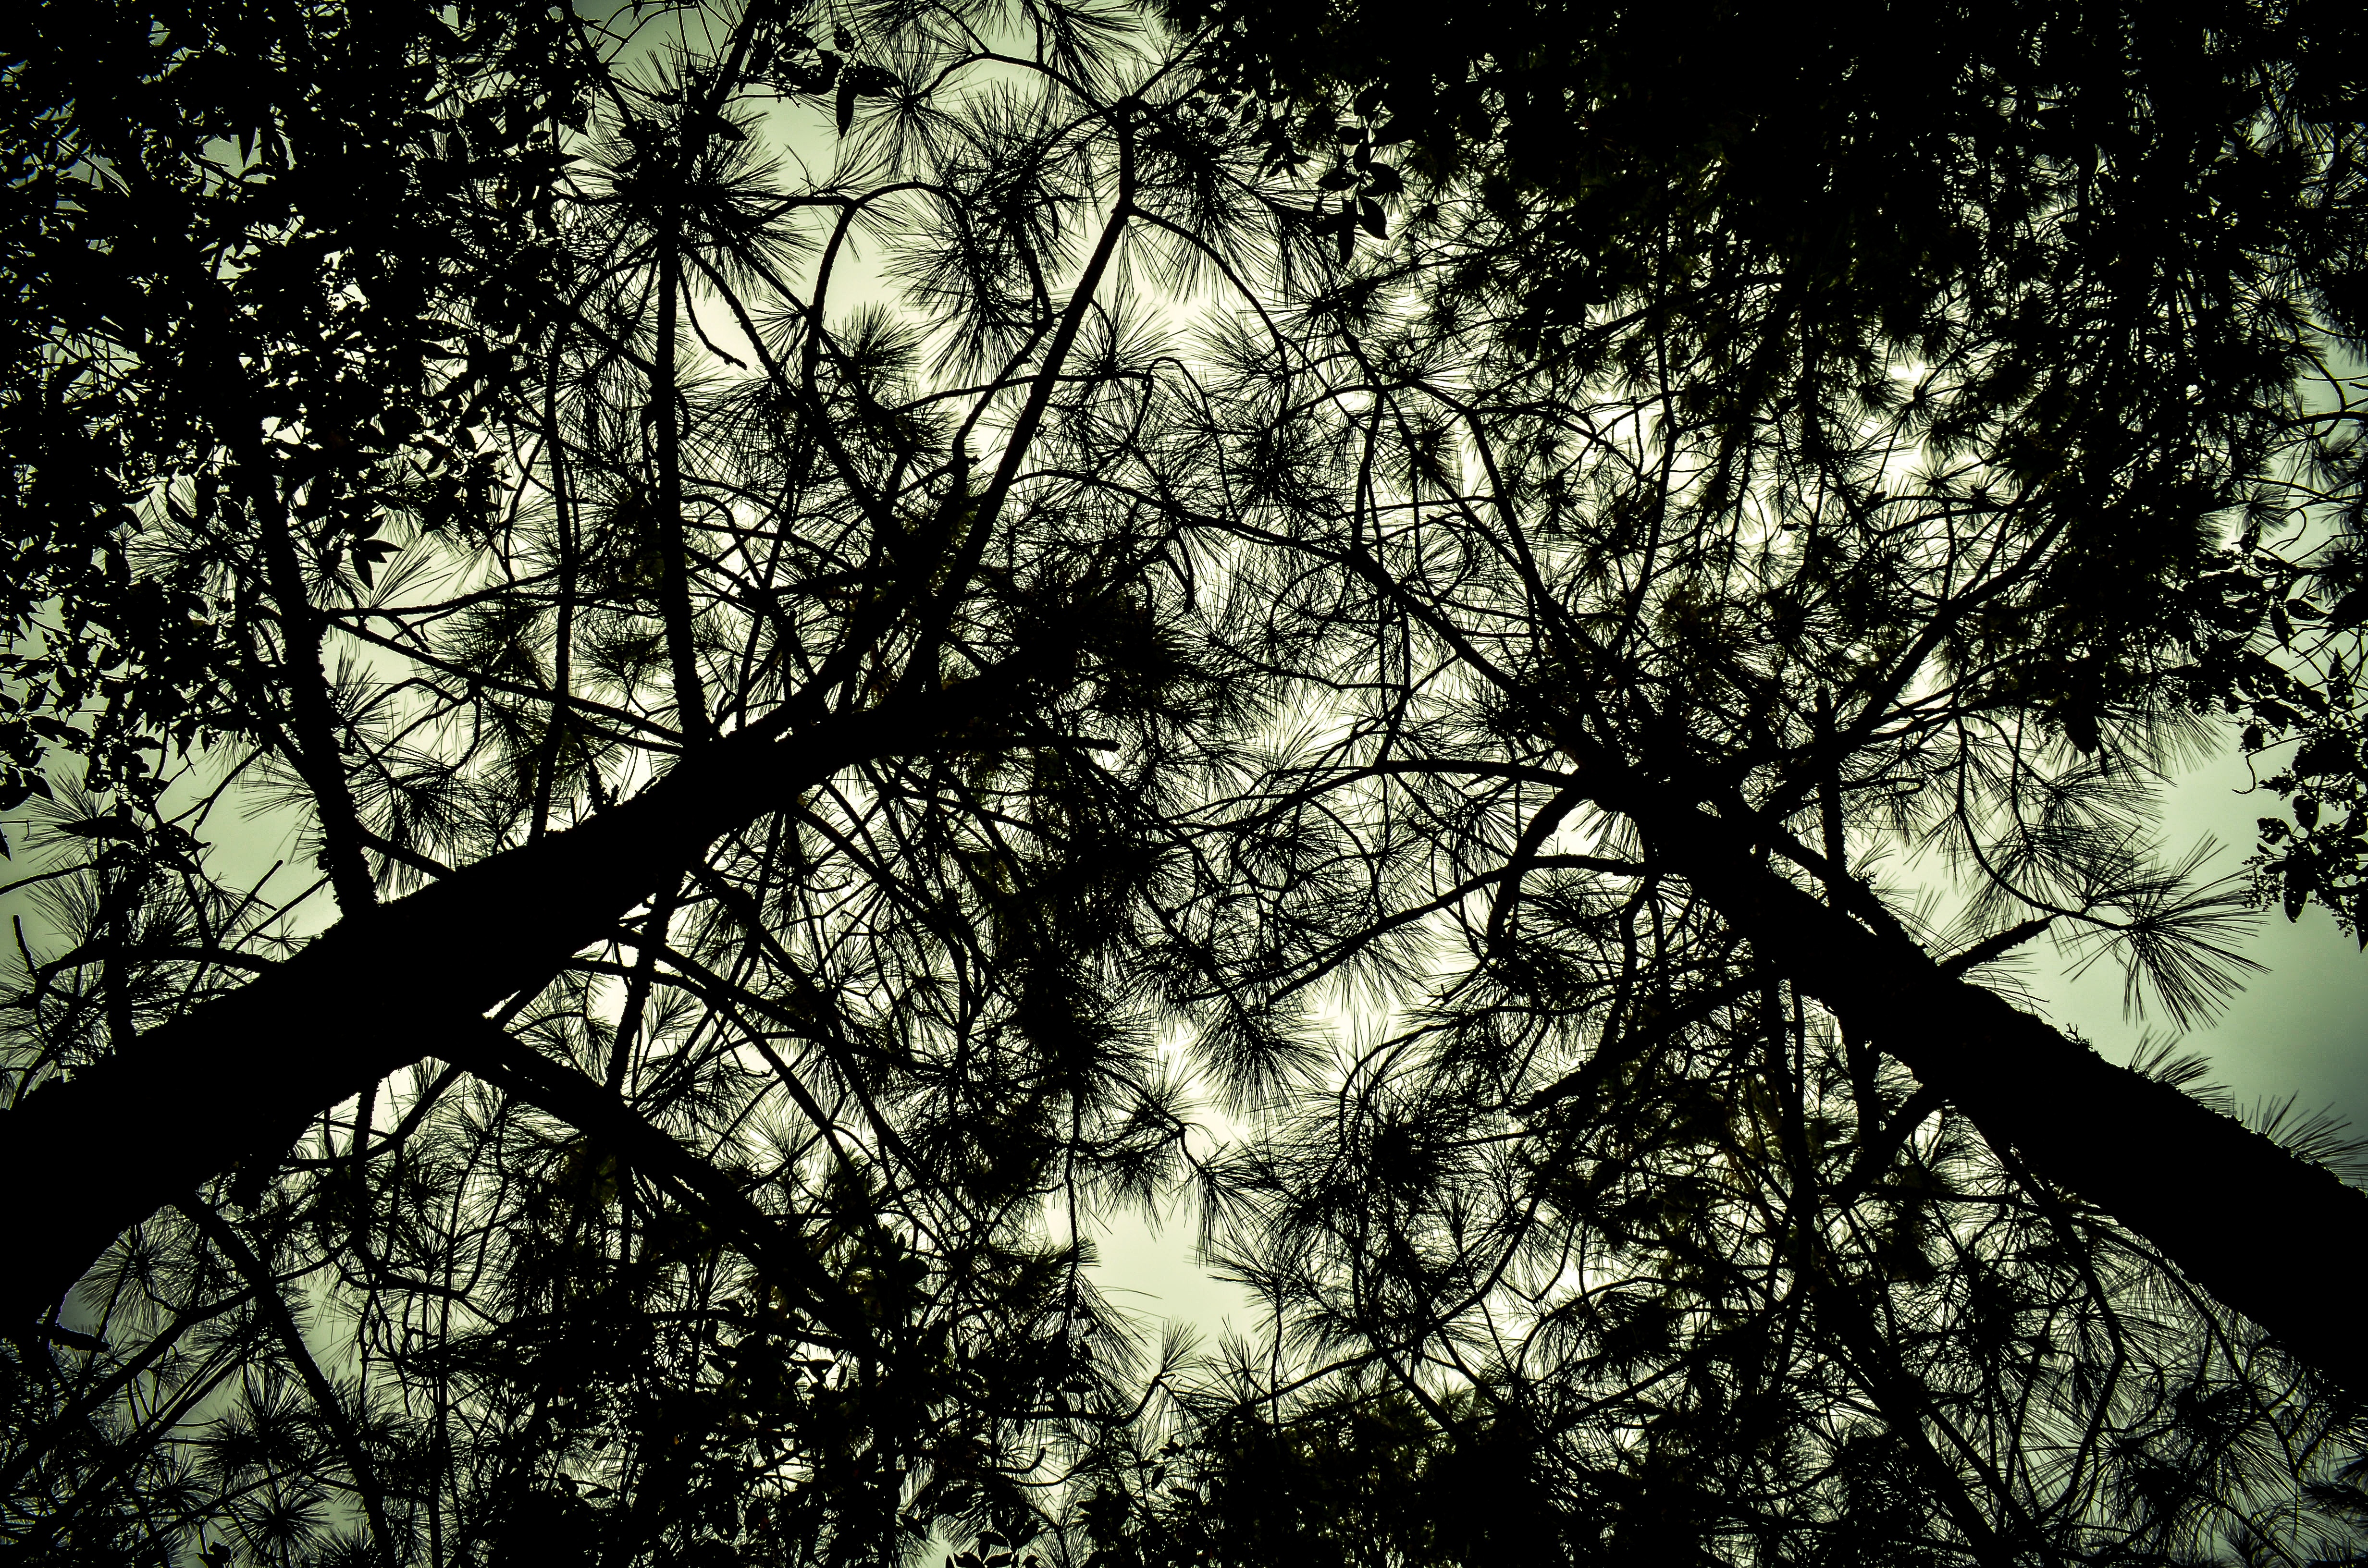
tree, nature, forest, branch, light, black and white, plant, sunlight, leaf, jungle, darkness, monochrome, woodland, habitat, monochrome photography, natural environment, atmospheric phenomenon, woody plant